Sky position (RA, Dec in degrees): 226.153, 11.914
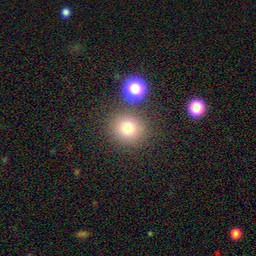
Galaxy morphology: Round Smooth Galaxies